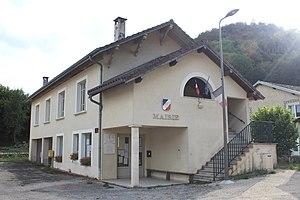
Mairie de Nancuise.
Nancuise est une commune française située dans le département du Jura en région Bourgogne-Franche-Comté.